Don Tapscott

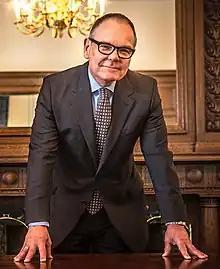
Tapscott in 2014

Don Tapscott (born June 1, 1947) is a Canadian business executive, author, consultant and public speaker.